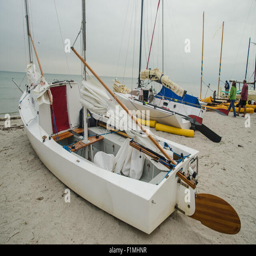
boats lined up at the start